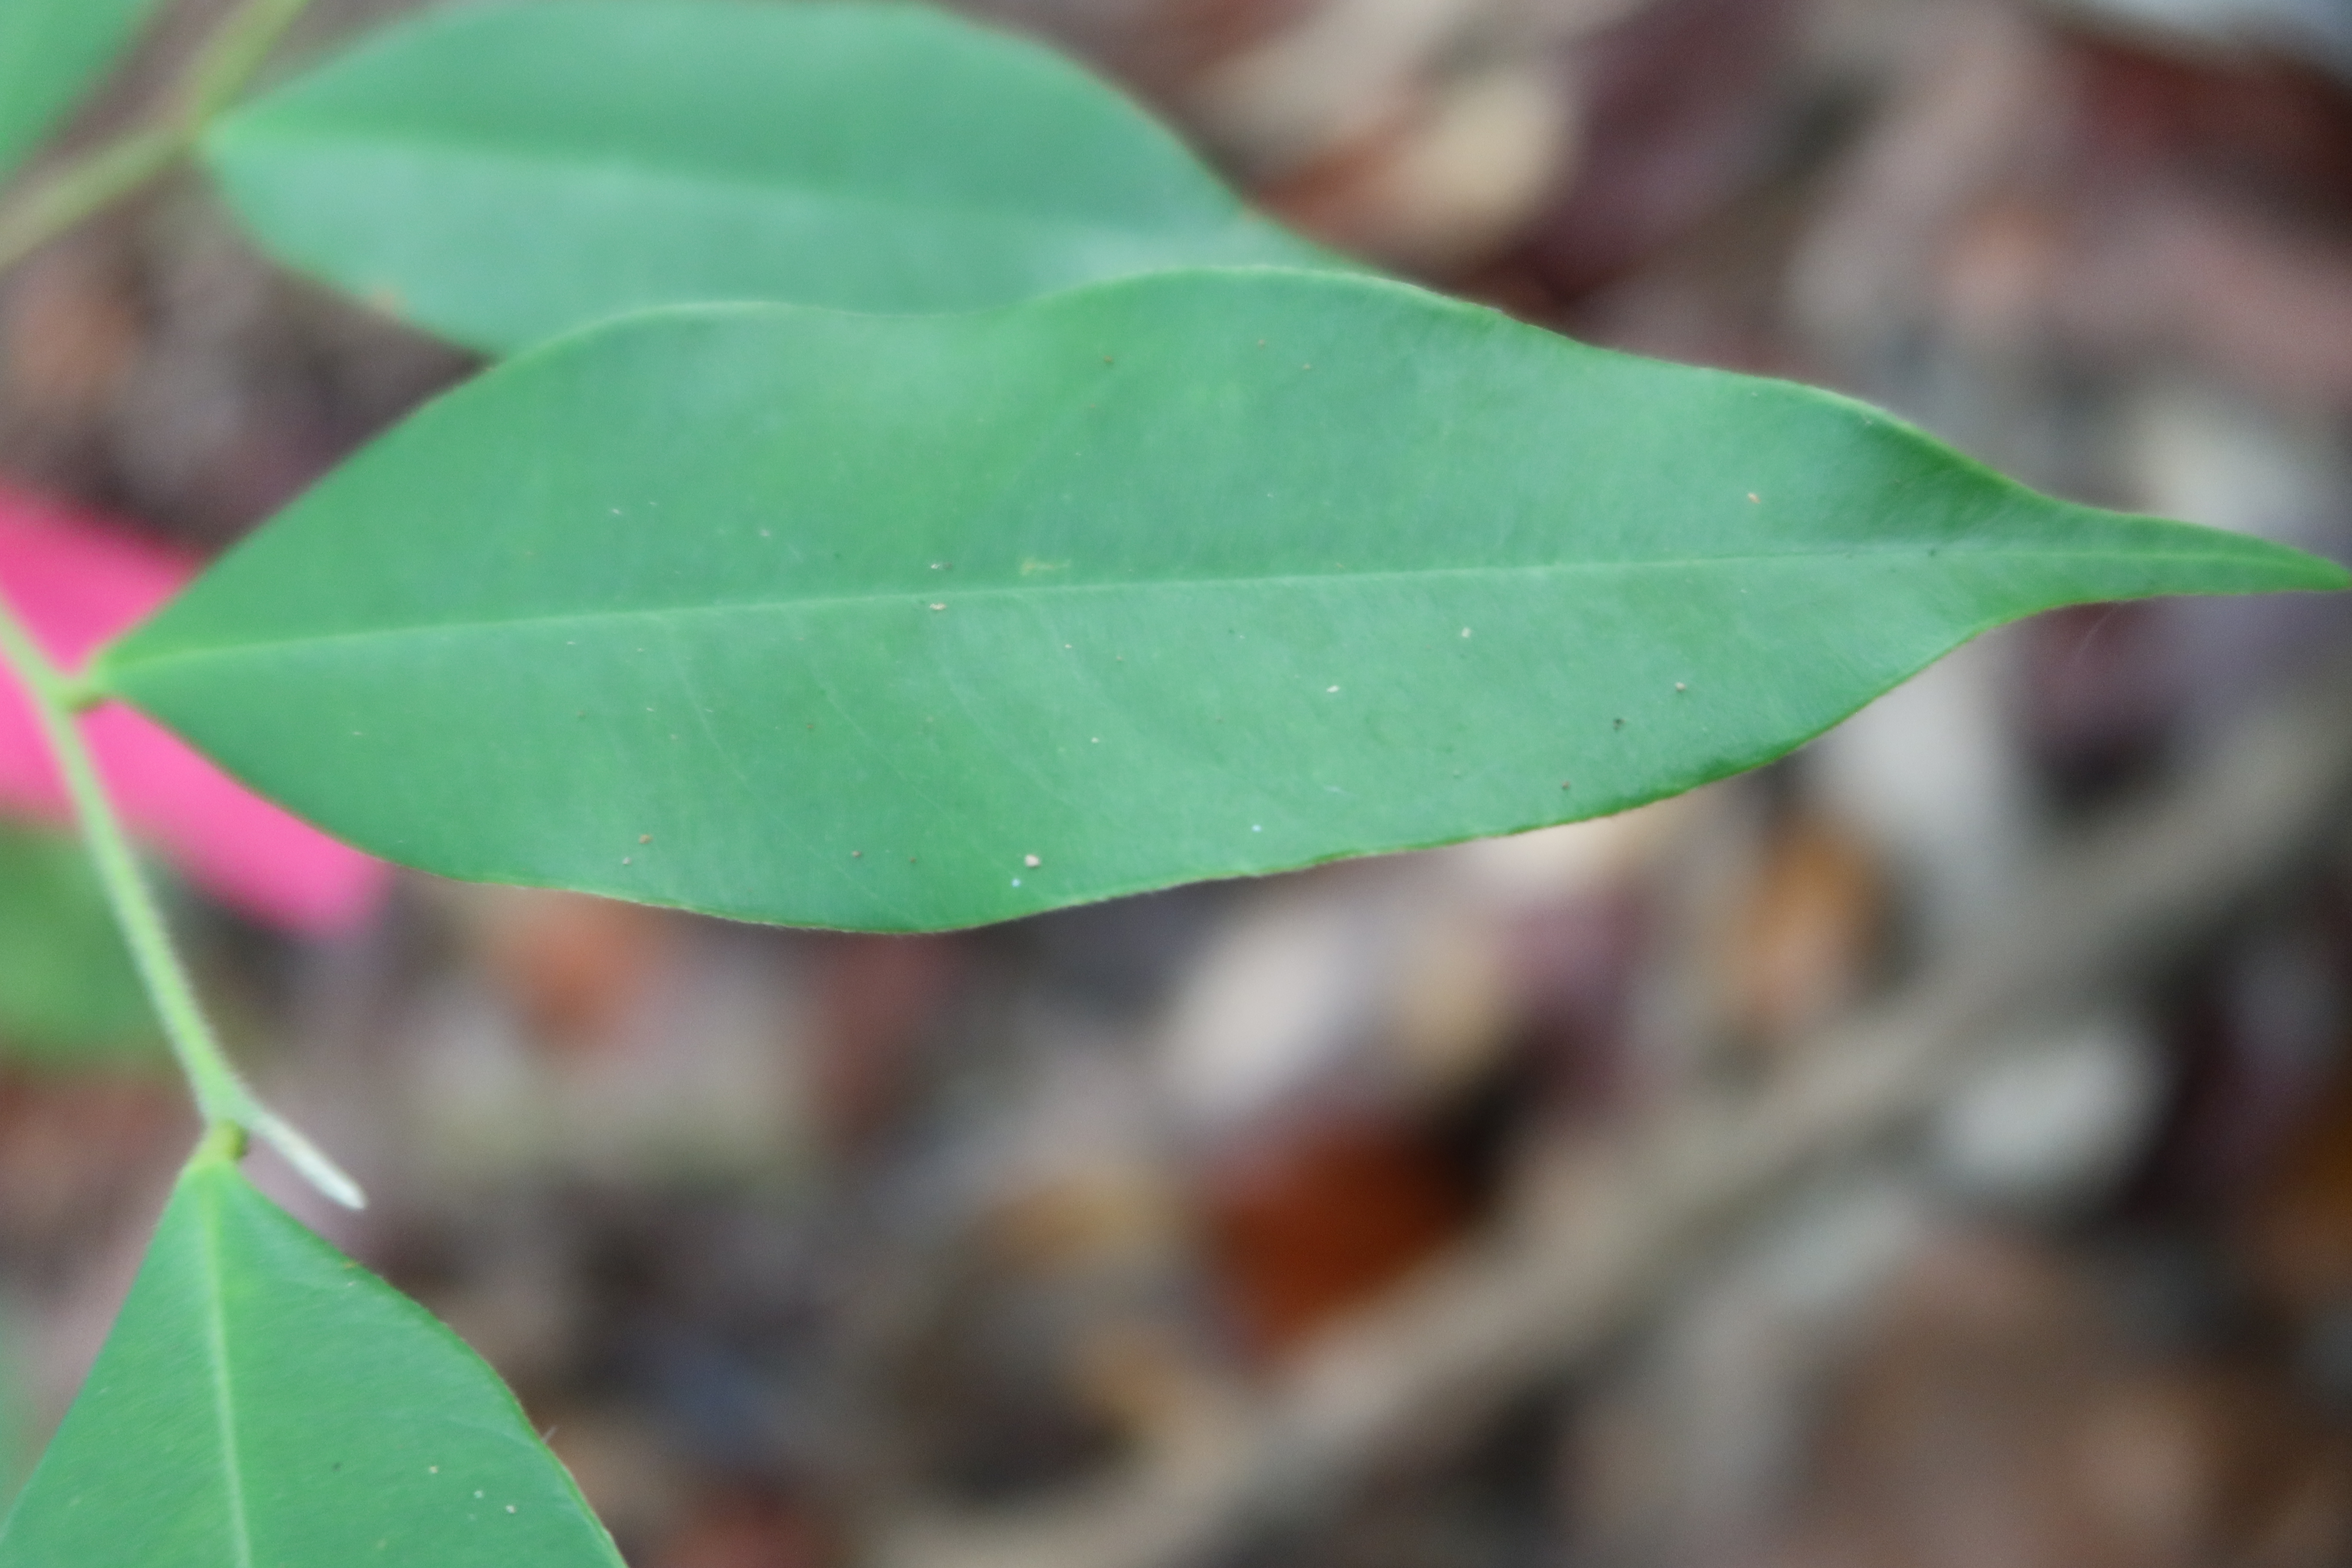
Label: Healthy